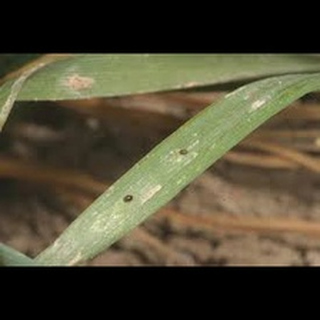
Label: wheat_mite